Chester Bennington

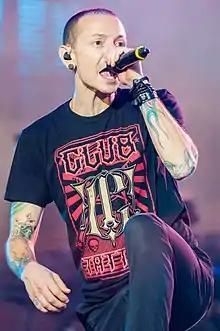
Bennington performing in 2014

Chester Charles Bennington (March 20, 1976 – July 20, 2017) was an American singer who was the lead vocalist of the rock band Linkin Park. He was also the lead vocalist of Grey Daze, Dead by Sunrise, and Stone Temple Pilots at various points in his career.